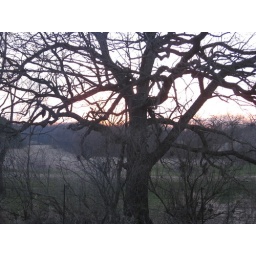
The big oak tree in front of the house